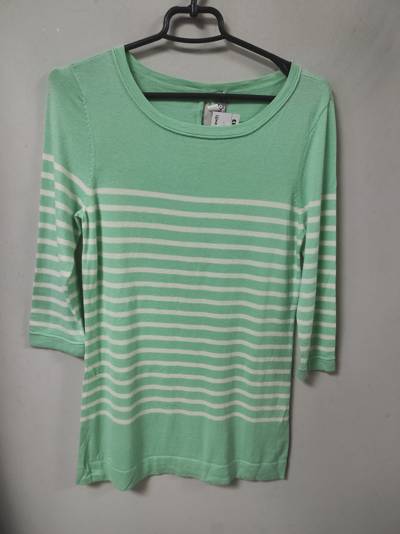
Waste category: clothes